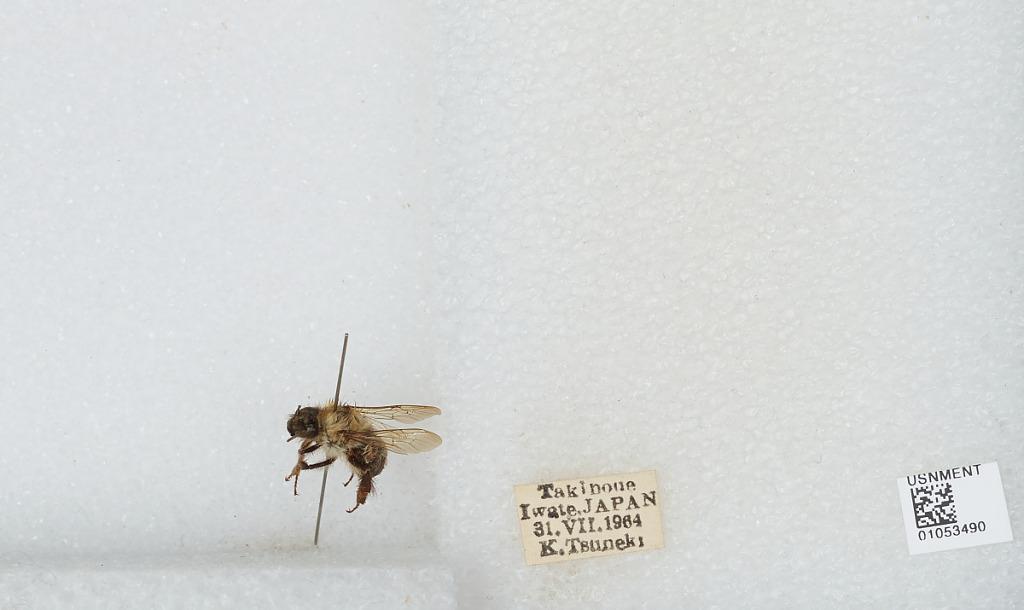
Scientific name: Bombus sp.
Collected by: K. Tsuneki
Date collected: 1964-7-31
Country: Japan
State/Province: Iwate
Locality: Takinoue